Robert H. Jenkins Jr.

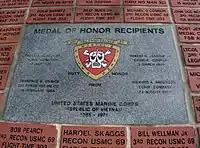
3rd Reconnaissance Medal of Honor Monument Ocala, Florida Memorial Park

The President of the United States in the name of United States Congress takes pride in presenting the MEDAL OF HONOR posthumously to